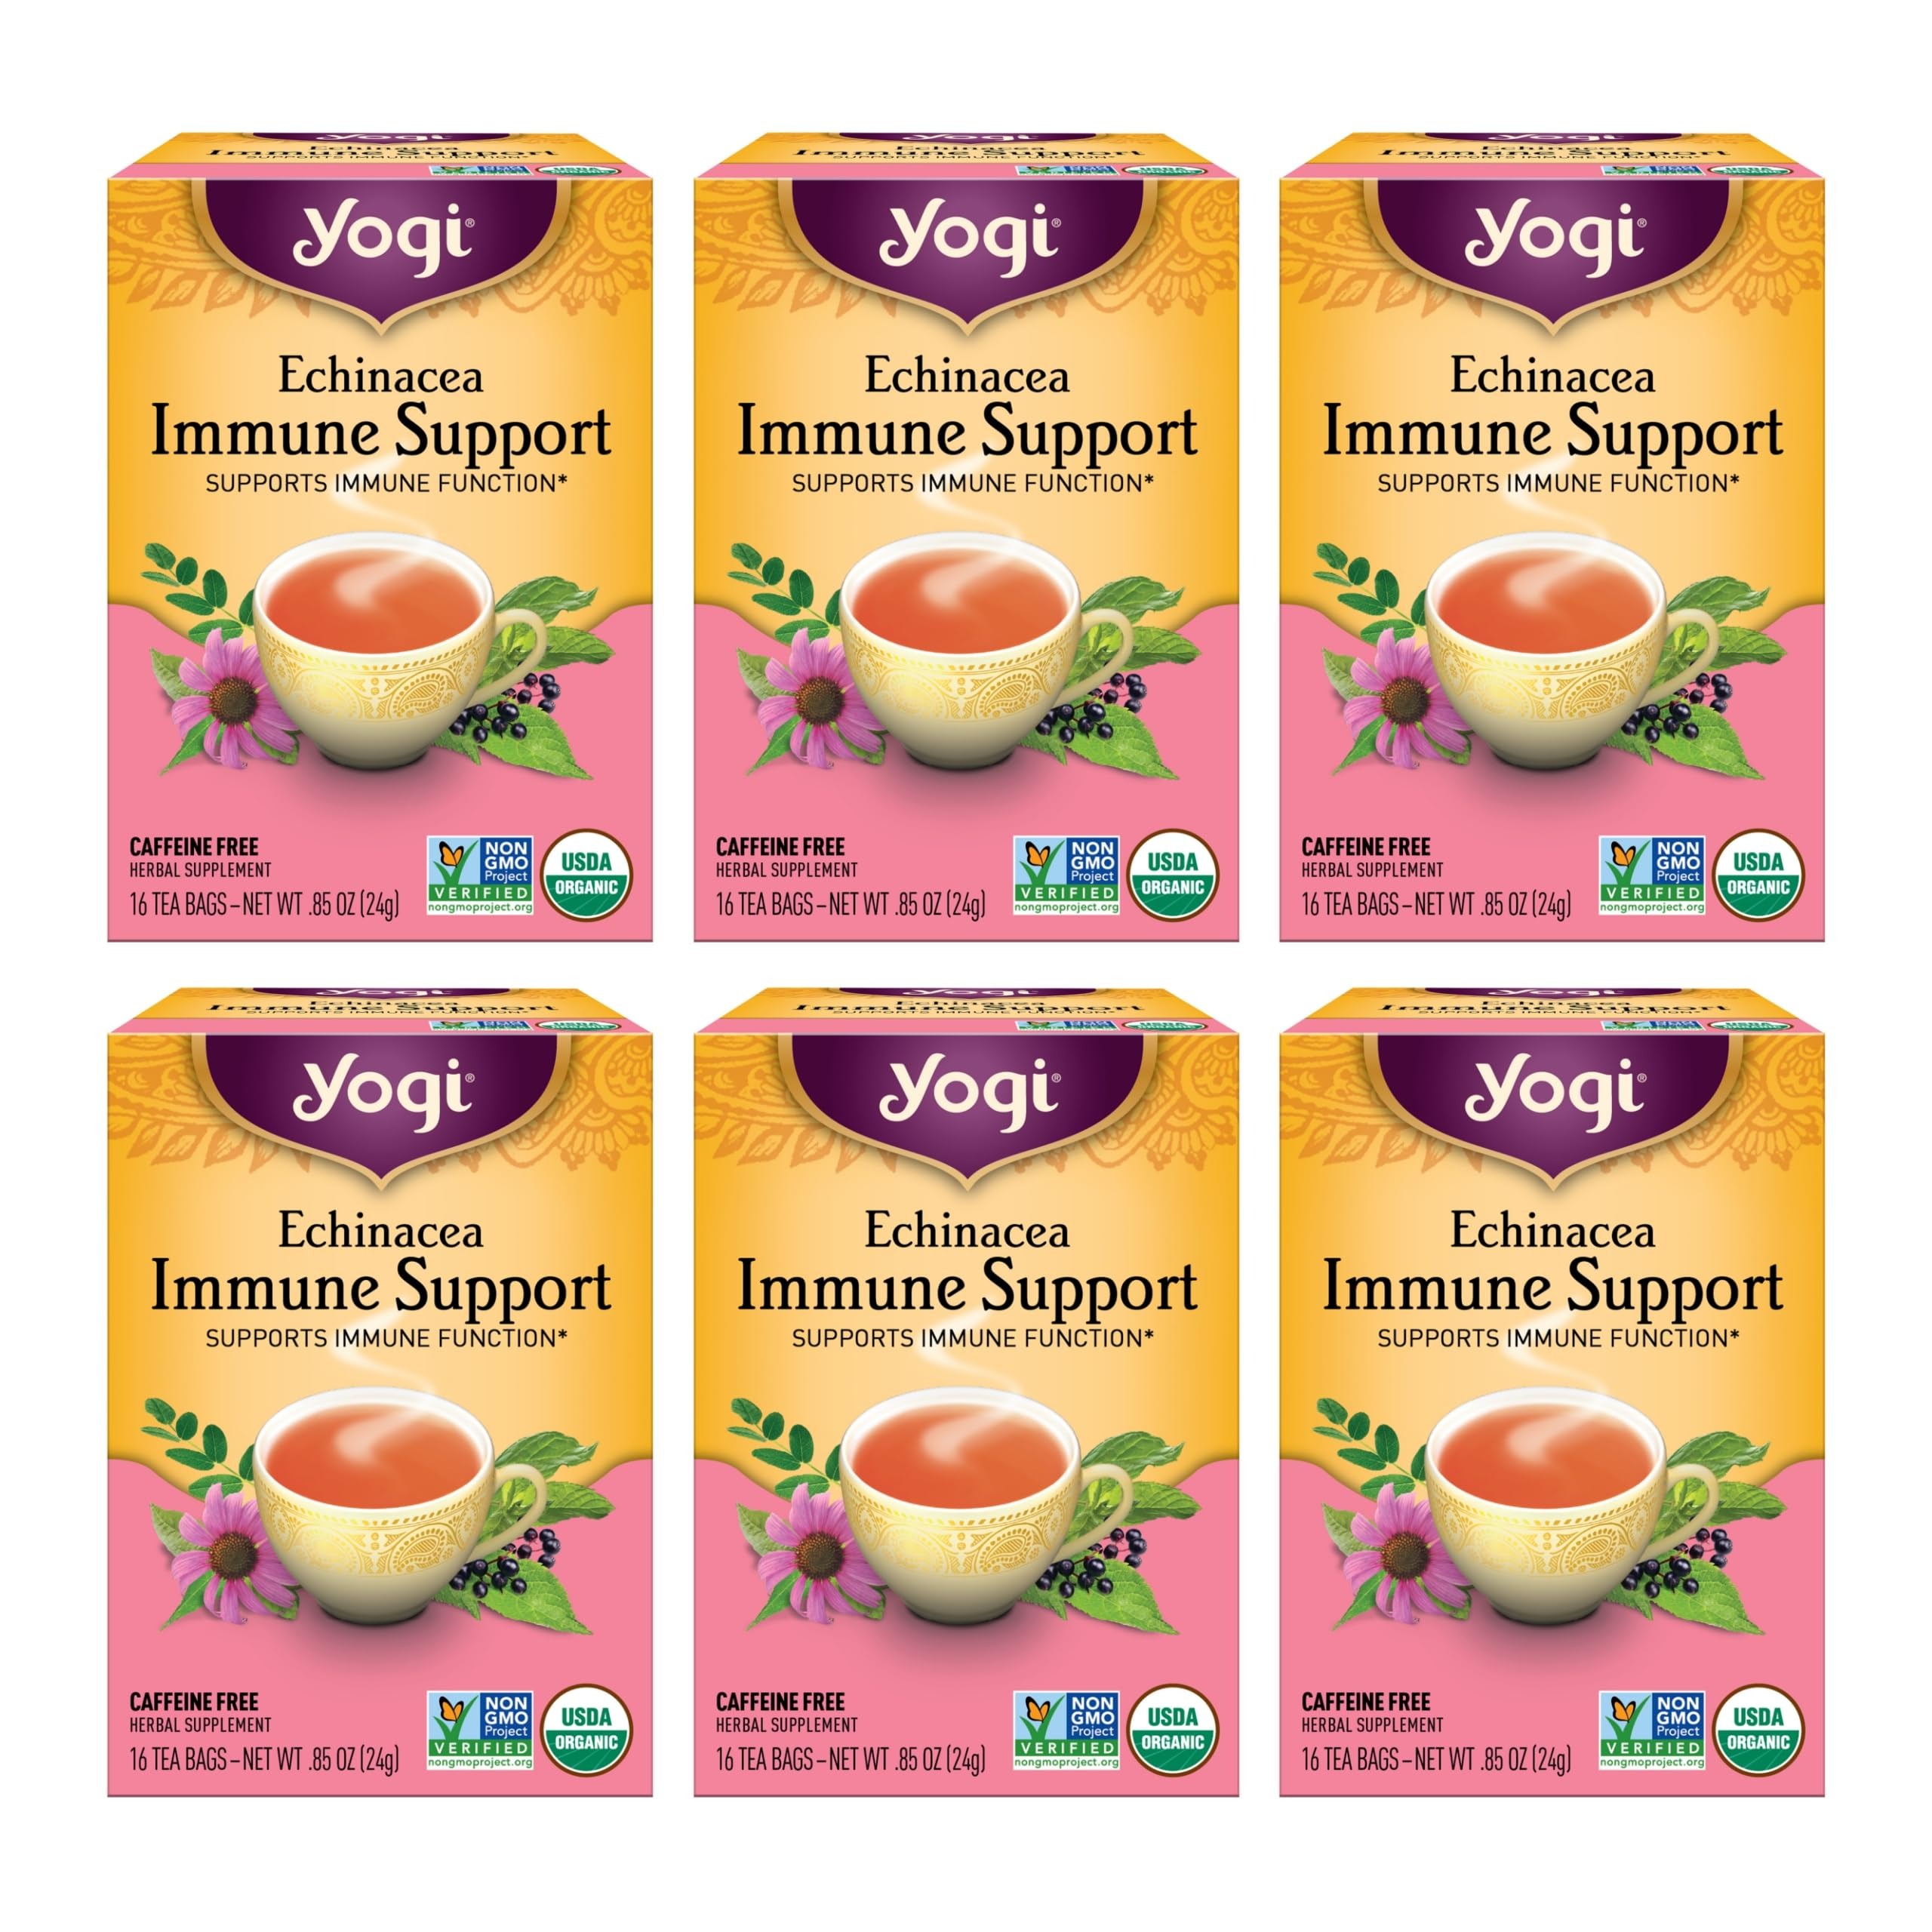
Item Name: Yogi Tea Echinacea Immune Support Tea - 16 Tea Bags per Pack (6 Packs) - Organic Immunity Support Tea - Includes Peppermint Leaf, Lemongrass, Cinnamon Bark, Echinacea Purpurea, Licorice Root & More
Bullet Point 1: Immunity Support Tea: Yogi Echinacea Immune Support tea is a delicious and flavorful organic tea blend, perfect for supporting healthy immune function
Bullet Point 2: Organic Immune Tea: With flavorful Peppermint, Lemongrass, and Licorice, this tea is a delicious way to support your immune system any time of the year
Bullet Point 3: Tea Bag Instructions: Bring water to boiling and steep the tea bag for 7 minutes; for a stronger tea, use 2 tea bags; drink 3-4 cups daily
Bullet Point 4: Organic Tea Ingredients: This Yogi tea is vegan, USDA Organic, and NON-GMO, so you can be sure you're getting the best in every cup
Bullet Point 5: Uniquely Yogi: We believe in using the highest quality spices and botanicals, complementing them with intriguing, delightful flavors, qualities that make all of our teas uniquely Yogi
Value: 96.0
Unit: Count

Price: 4.47